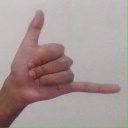
अक्षर: द